Centre Hills

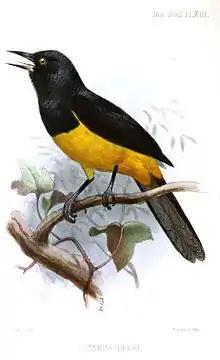
The IBA is an important site for Montserrat orioles

Centre Hills is a forest reserve on the island of Montserrat, a British Overseas Territory in the Leeward Islands of the Caribbean Sea. It forms one of the territory's Important Bird Areas (IBAs), which encompasses the forest reserve as well as additional habitat for the Montserrat oriole, the territory's endemic, and critically endangered, national bird.